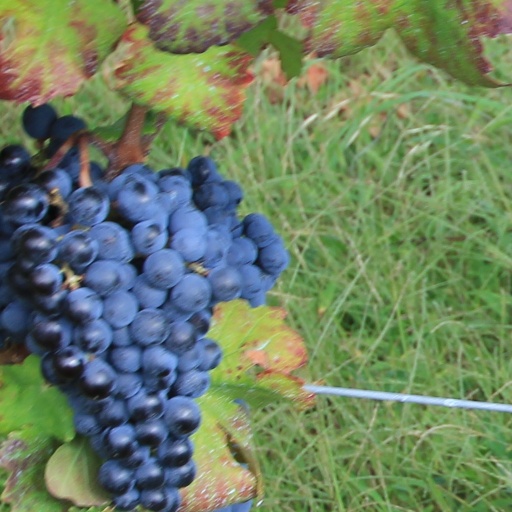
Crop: grape